Electrical wiring

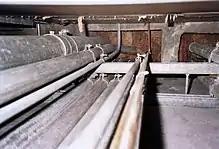
Electrical conduit risers, seen inside fire-resistance–rated shaft, as seen entering bottom of a firestop. The firestop is made of firestop mortar on top, rockwool on the bottom. Raceways are used to protect cables from damage.

Insulated wires may be run in one of several forms between electrical devices. This may be a specialised bendable pipe, called a conduit, or one of several varieties of metal (rigid steel or aluminium) or non-metallic (PVC or HDPE) tubing. Rectangular cross-section metal or PVC wire troughs (North America) or trunking (UK) may be used if many circuits are required. Wires run underground may be run in plastic tubing encased in concrete, but metal elbows may be used in severe pulls. Wiring in exposed areas, for example factory floors, may be run in cable trays or rectangular raceways having lids.